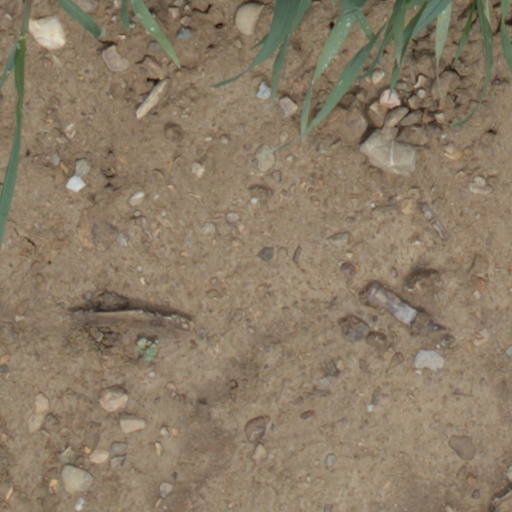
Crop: wheat